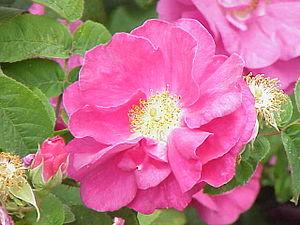
Le comté de Champagne et de Brie est issu de la réunion des terres de la dynastie des Thibaldiens, c'est-à-dire la branche issue de Thibaut « le Tricheur » : comté de Meaux, comté de Troyes.
La Champagne est une ancienne province française, formée en 1065 à partir d'un comté palatin par la réunion autour de Provins, troisième métropole du Royaume de France, de comtés issus du démantèlement de la fraction occidentale de l'Austrasie mérovingienne, c'est-à-dire l'est de la France. Elle recouvrait l'ex région administrative Champagne-Ardenne, le sud du département de l'Aisne et la majeure partie du département de Seine-et-Marne jusqu'à la Brie française. Elle s'étendait à l'ouest sur la Brie mouvante, qui est située entre le cours supérieur de l'Yerres et la via Agrippa. Au nord, la frontière changeante avec la Principauté de Liège incluait Sugny et excluait Givet. Son terroir a donné son nom au vignoble de Champagne.
La rose est la fleur des rosiers, arbustes du genre Rosa et de la famille des Rosaceae. La rose des jardins se caractérise avant tout par la multiplication de ses pétales imbriqués qui lui donne sa forme caractéristique.